Maquis du Limousin

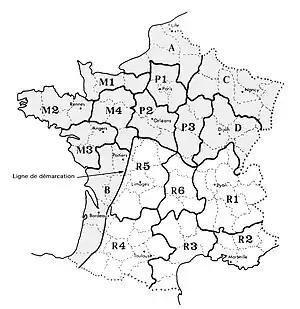
Geographic organization of the French Resistance, showing the Limousin region in R5.

Edmond Michelet distributed tracts in all of Brive-la-Gaillarde's mailboxes on 17 June 1940, calling for continued fighting. It is considered to be the first act of resistance of World War II in France. But the Limousin was south of the line of demarcation and the resistance was mainly a passive one against Vichy France. The Maquis du Limousin, the first in France, was formed in 1942. Its first act of sabotage was the dynamiting of a power plant near Ussel in June 1942. Marshal Philippe Pétain's visit to Corrèze in July was seen by the population as a provocation and strengthened popular support for the maquis.